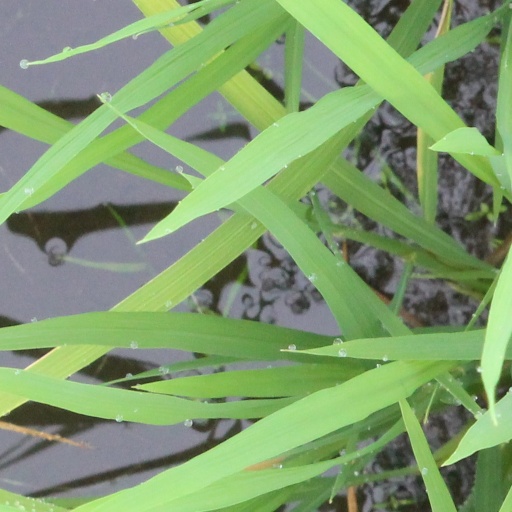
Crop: rice